Birkelunden

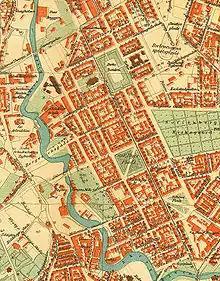
Map of the district, 1917.

Birkelunden (lit. 'The Birch Grove') is a park placed centrally in the Grünerløkka borough of Oslo, Norway. It is formed as a rectangle, more or less like a city block.